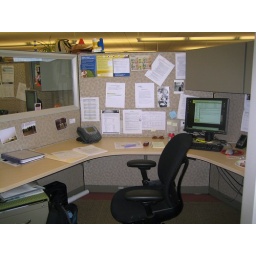
&amp;quot;when sitting in this chair must strive for maximum efficiency always.&amp;quot; -the cog